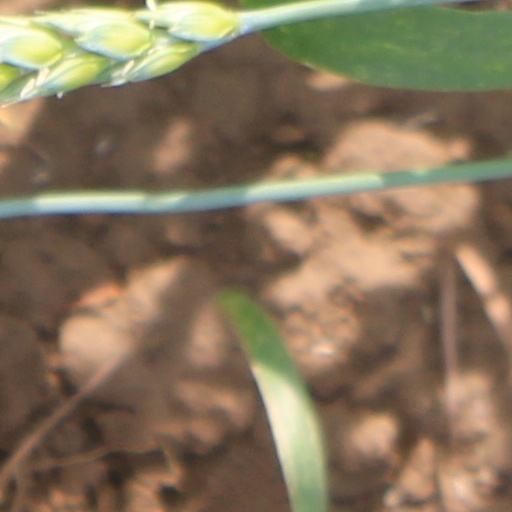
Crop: wheat